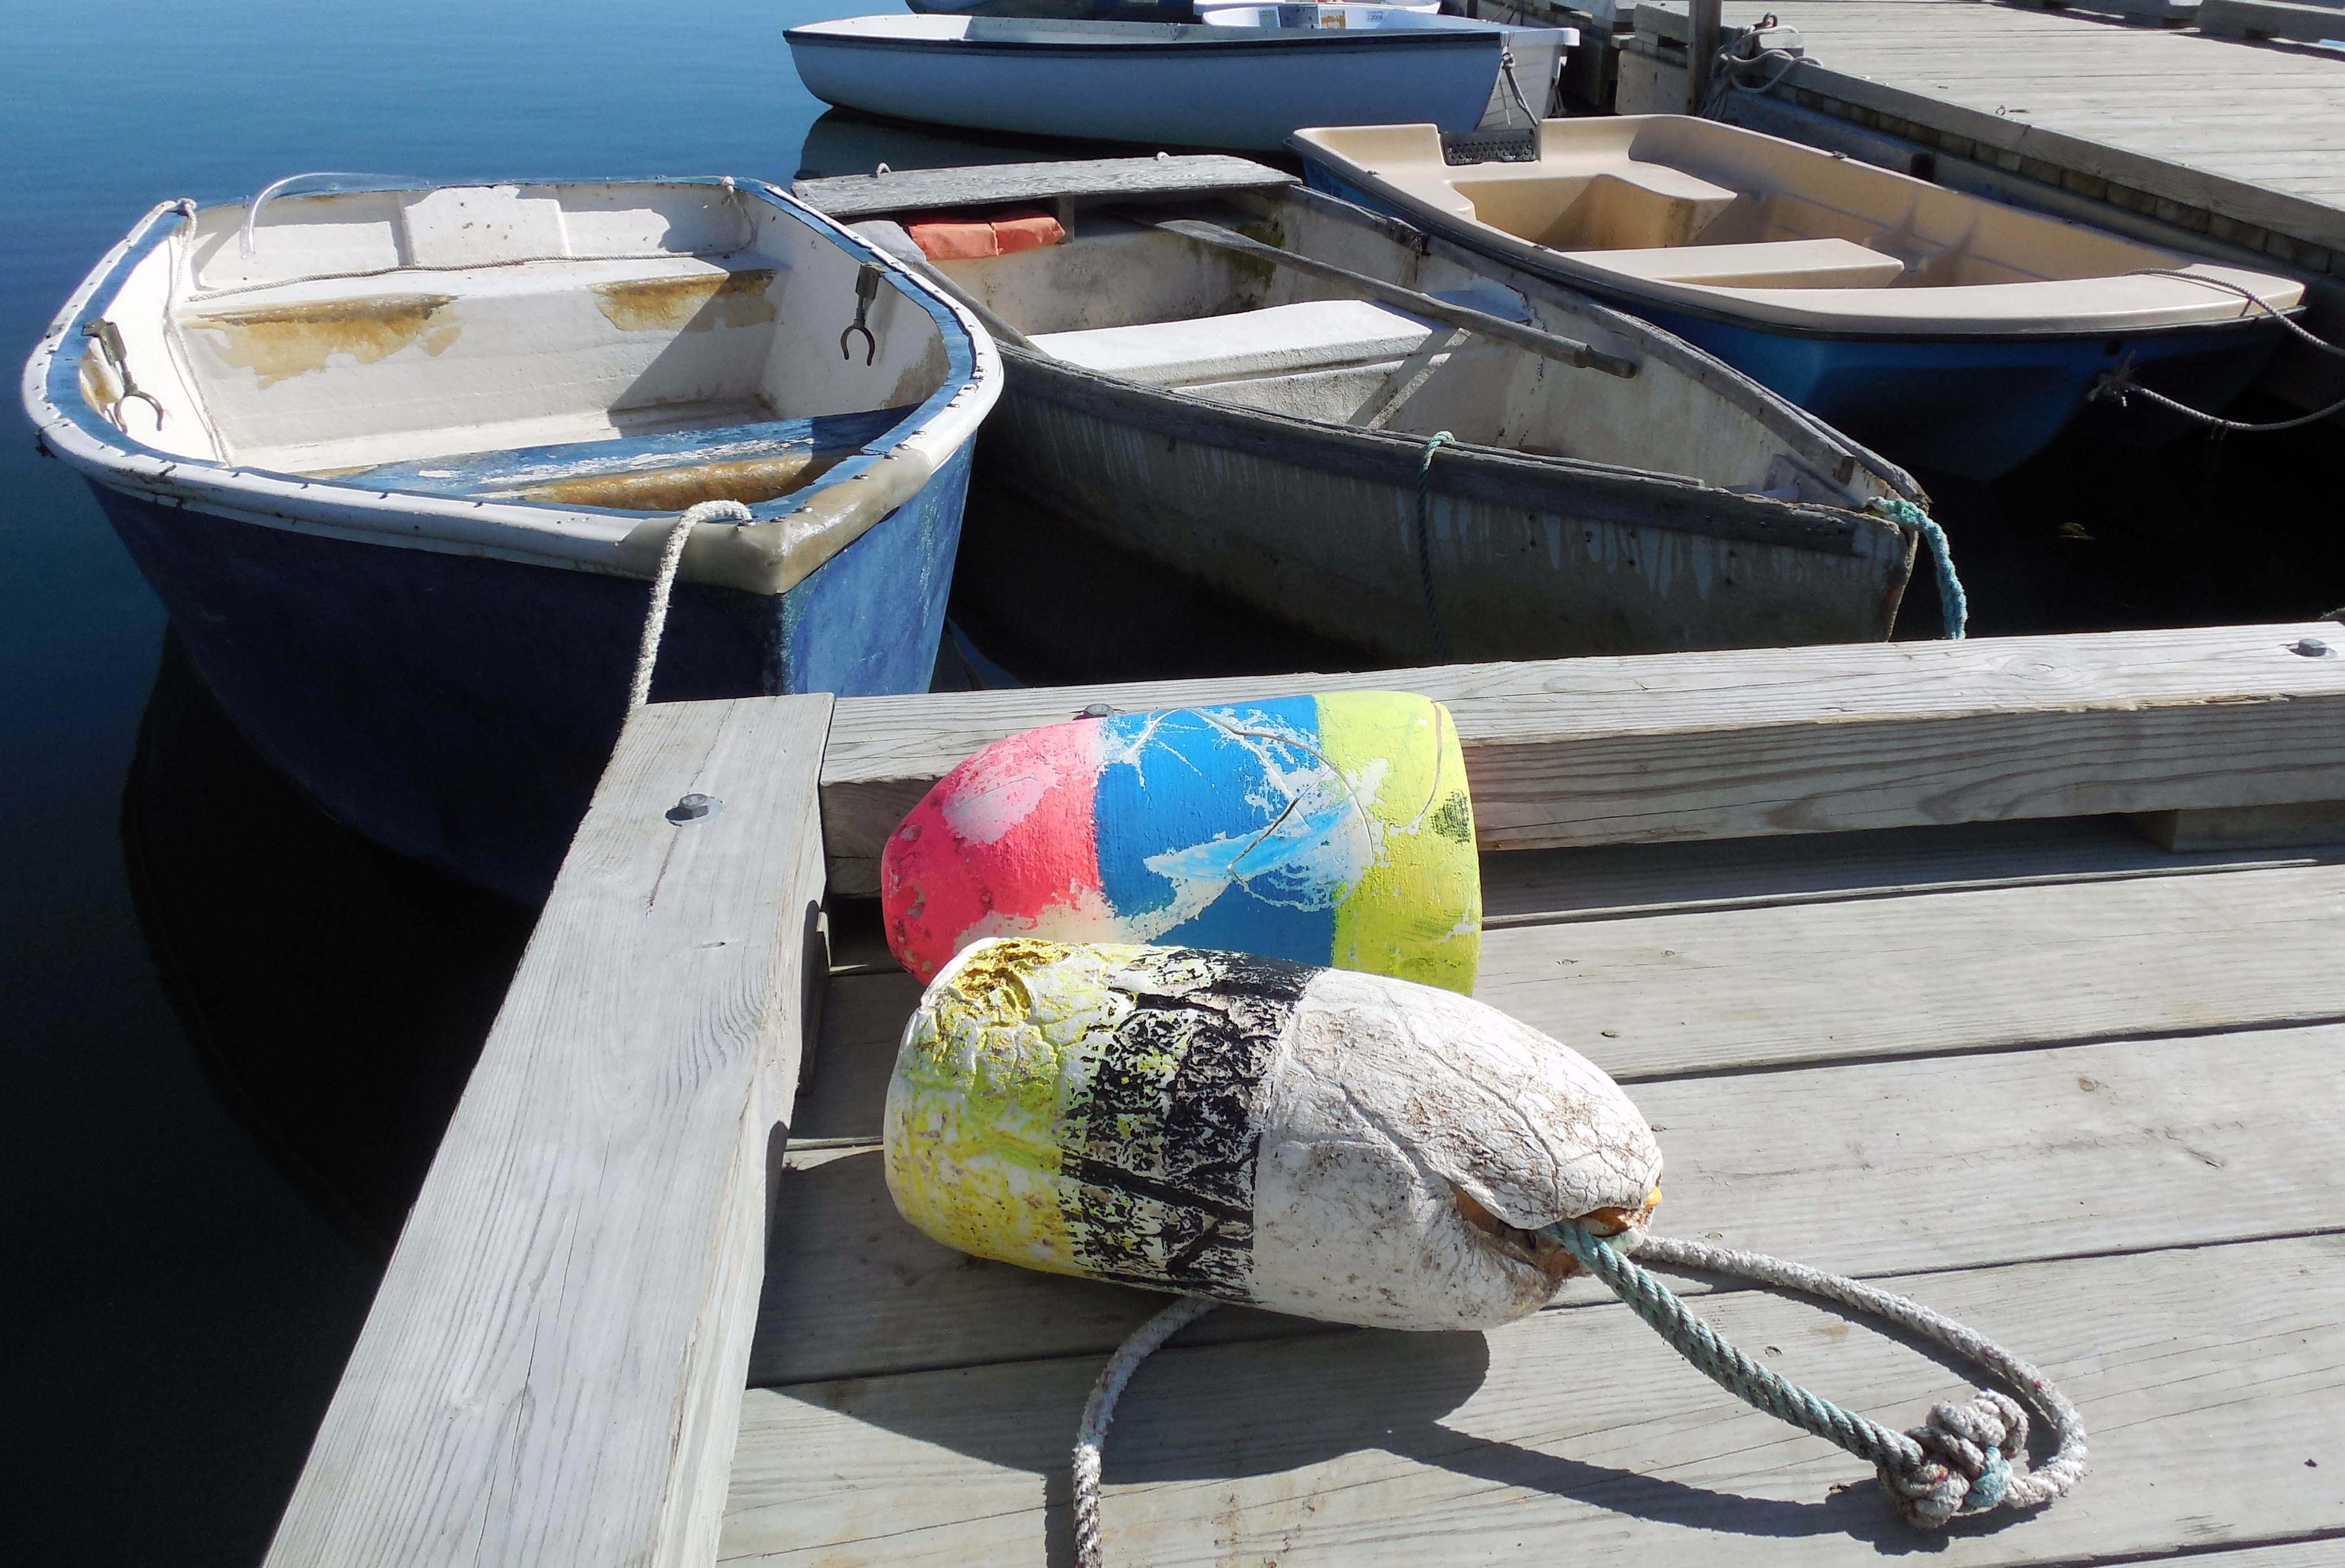
lobster, buoy, wooden dock, rowboat, seaside, maine, summer, boat, daytime, water, vehicle, watercraft, boats and boating equipment and supplies, wood, naval architecture, recreation, bag, skiff, canoe, fashion accessory, water transportation, wire, rope, thread, automotive exterior, wool, woolen, eyewear, dock, grass, craft, leisure, vacation, winter, port, personal protective equipment, landscape, speedboat, knitting